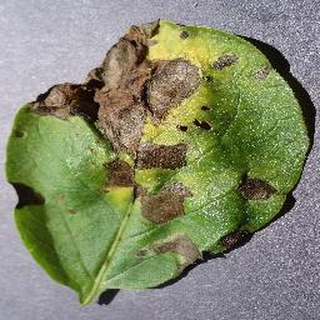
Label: potato_early_blight